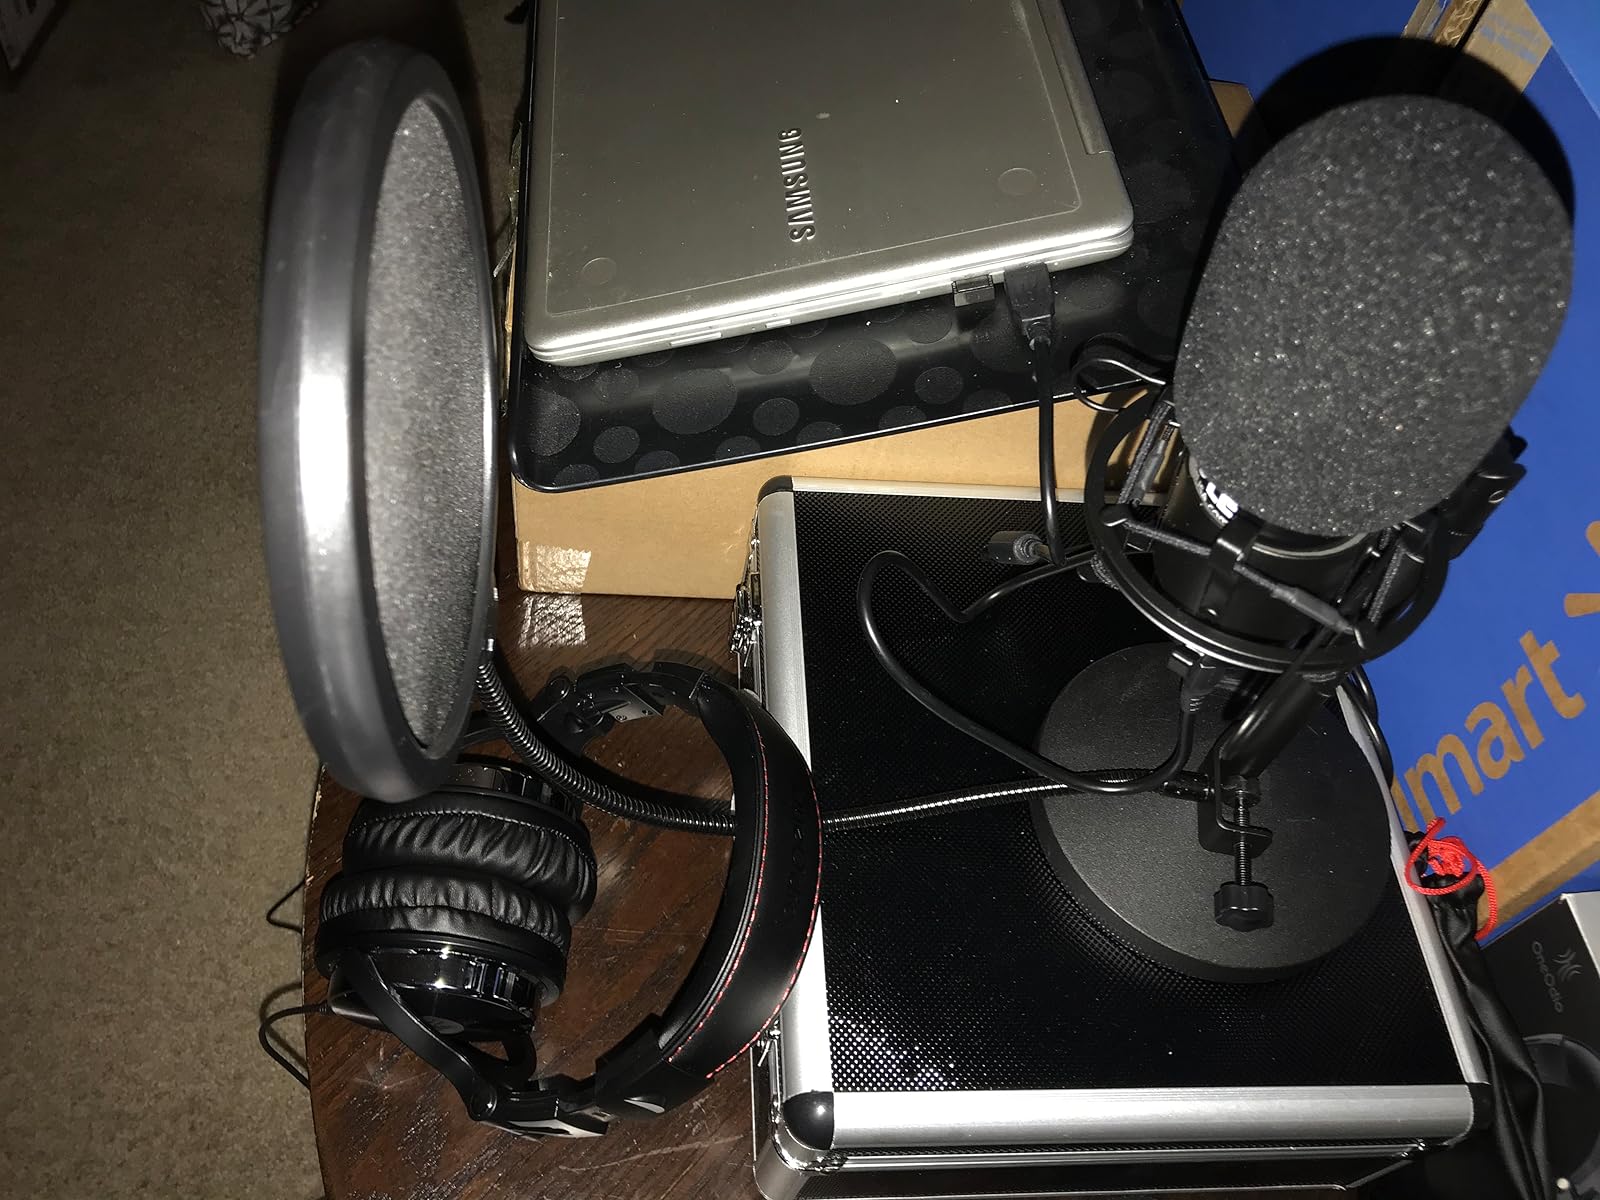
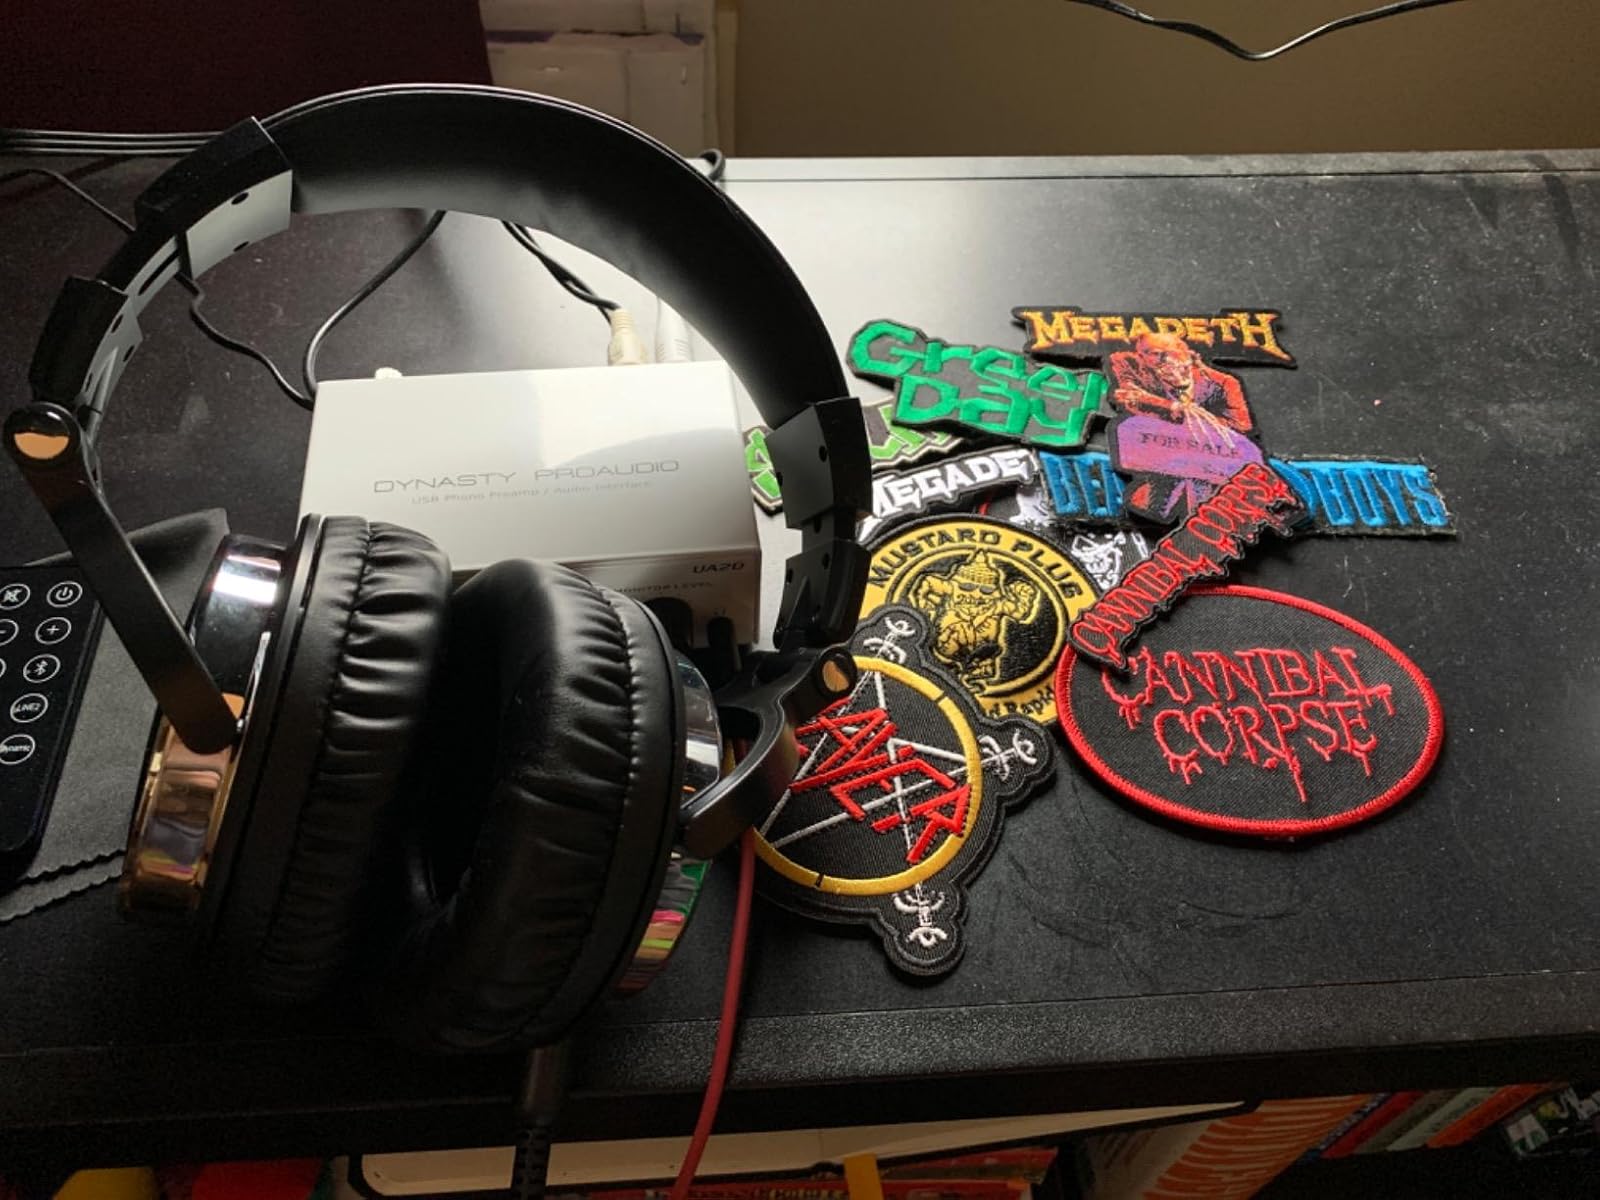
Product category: headphones
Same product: yes